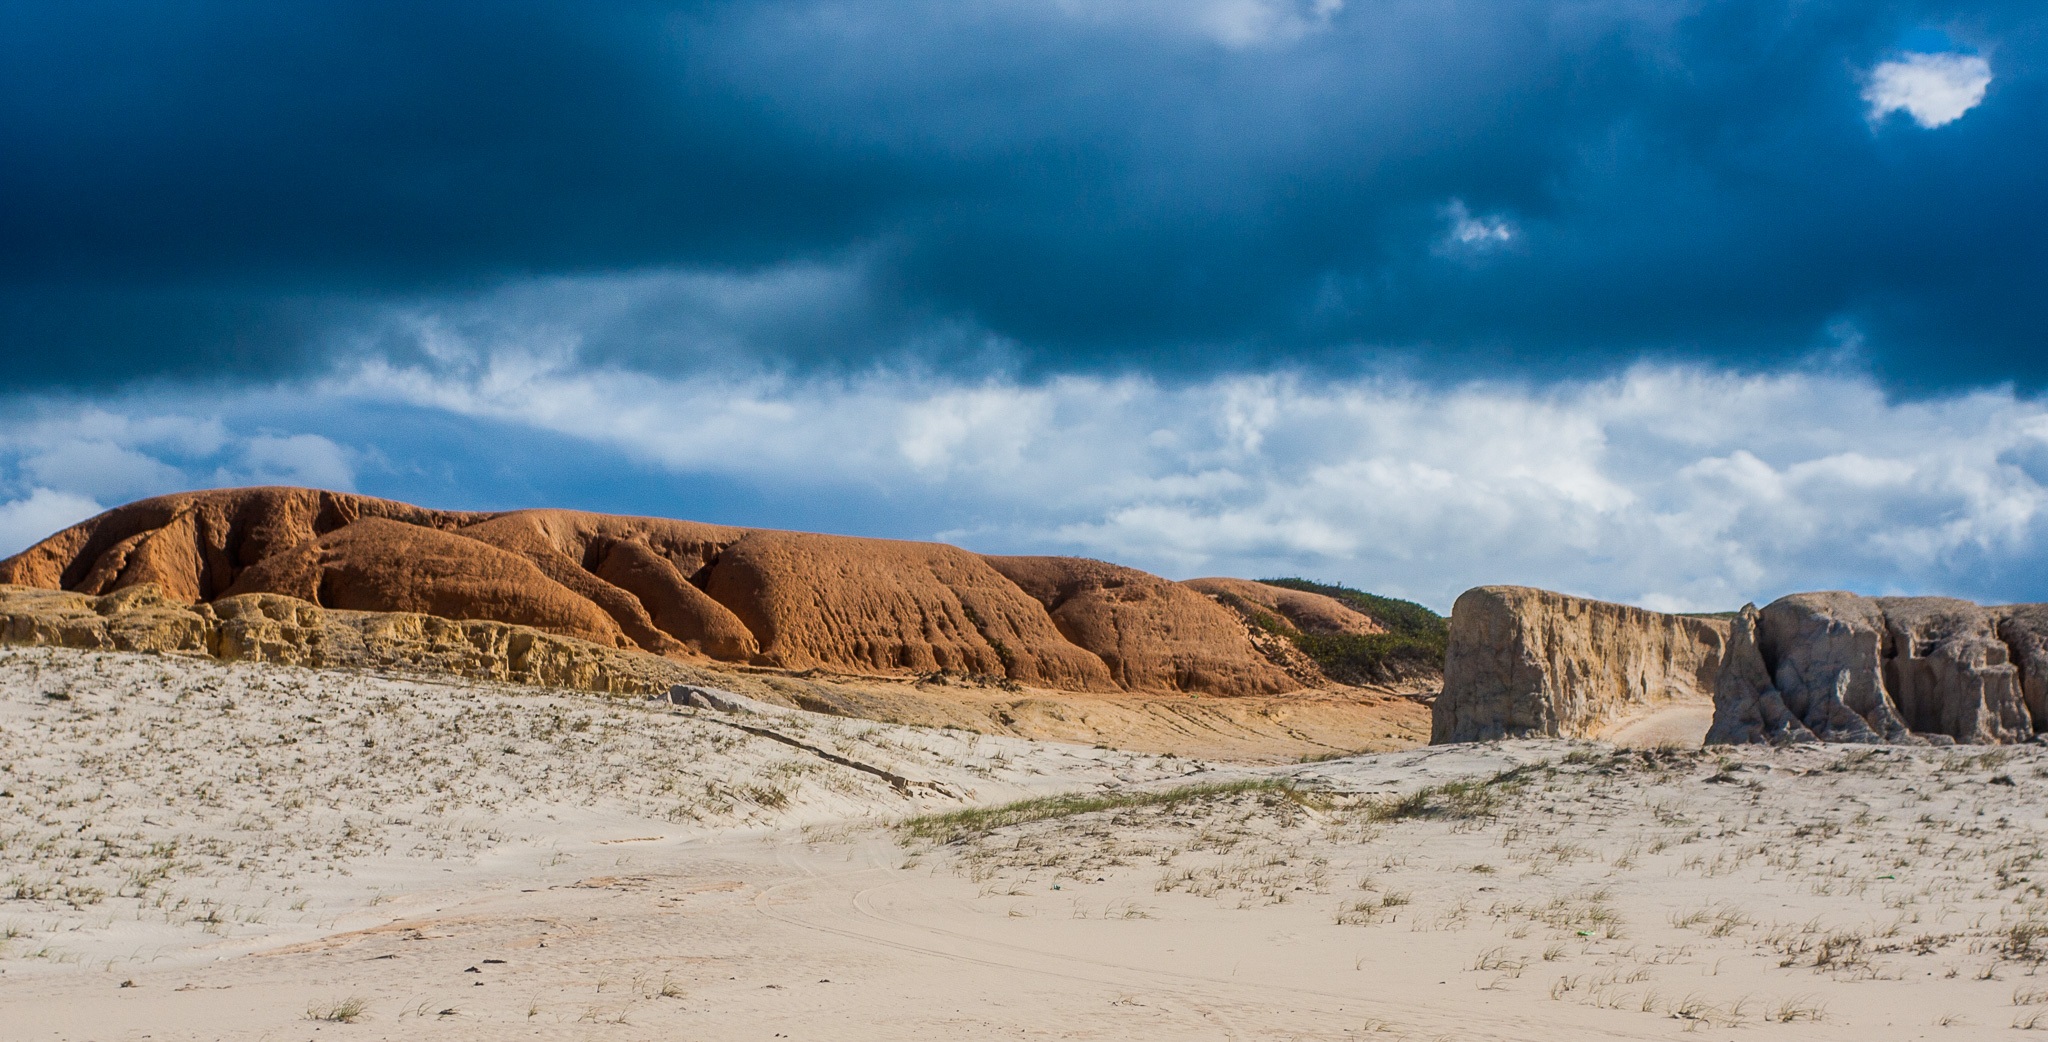
landscape, sea, coast, sand, rock, mountain, cloud, desert, valley, formation, cliff, terrain, material, fortress, geology, cliffs, badlands, plateau, brazil, habitat, wadi, landform, ceara, natural environment, geographical feature, aeolian landform